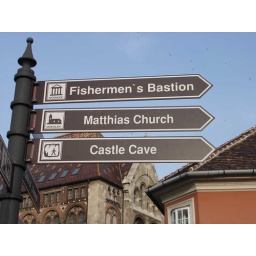
I thought this street sign was pretty damn cool. Especially since my name is right in the middle.